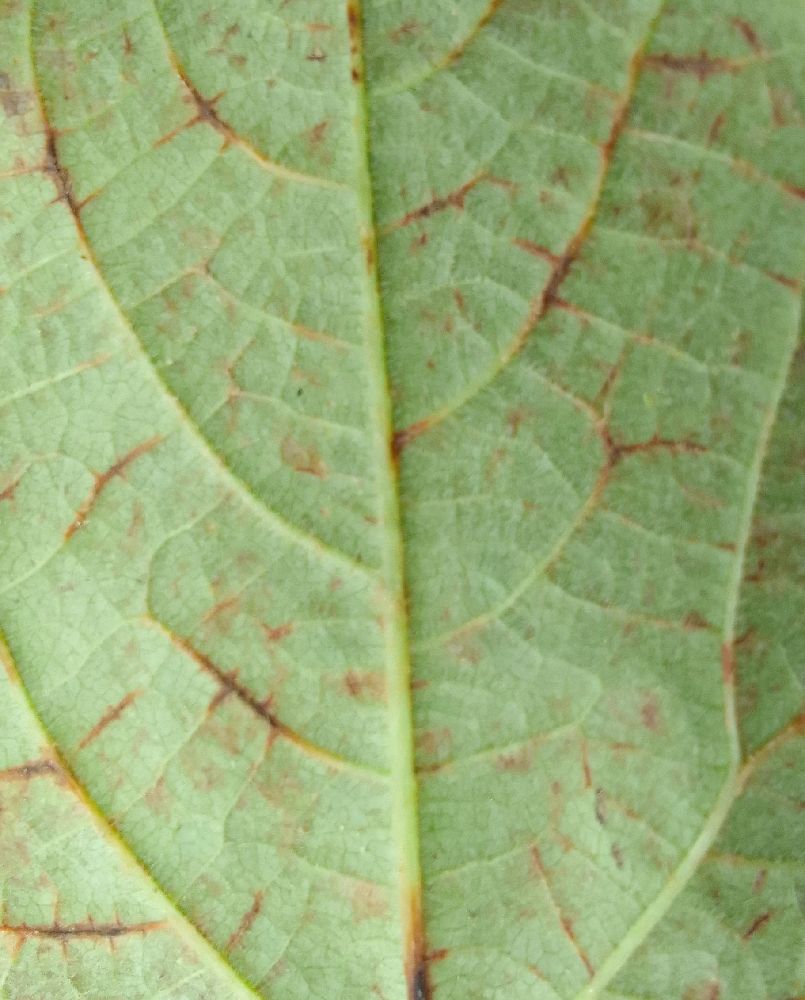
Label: anthracnose